Biblia Hebraica (Kittel)

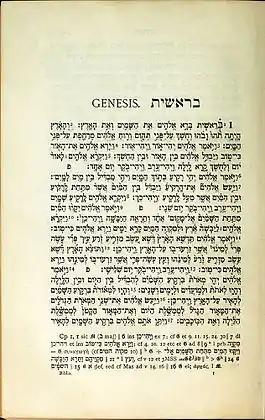
A sample page from the BH edition of "Biblia Hebraica Kittel" from 1909 (Genesis 1:1-17a).

Biblia Hebraica refers primarily to the three editions of the Hebrew Bible edited by Rudolf Kittel. When referenced, Kittel's "Biblia Hebraica" is usually abbreviated BH, or BHK (K for Kittel). When specific editions are referred to, "BH", "BH" and "BH" are used. "Biblia Hebraica" is a Latin phrase meaning Hebrew Bible, traditionally used as a title for printed editions of the Tanakh. Less commonly, "Biblia Hebraica" may also refer to subsequent editions in the "Biblia Hebraica" series which build on the work of Kittel's editions.